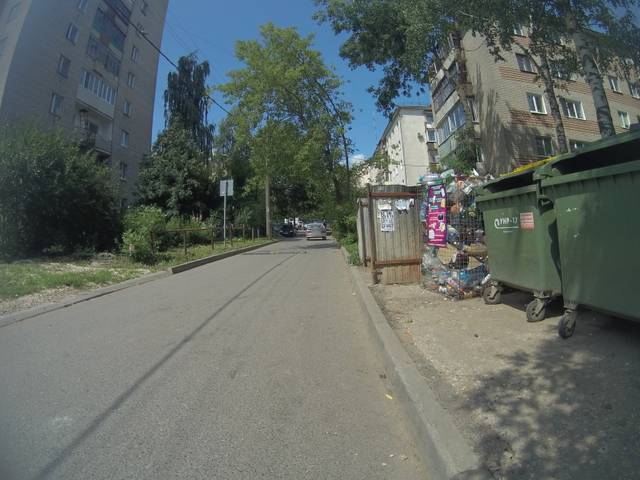
Region: Russia
Coordinates: 56.139, 40.404